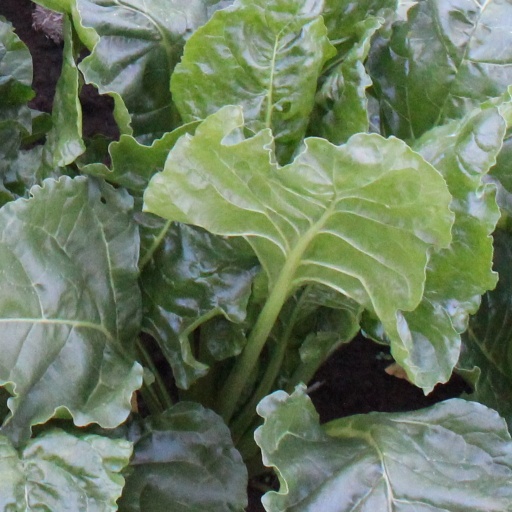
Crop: sugar beet